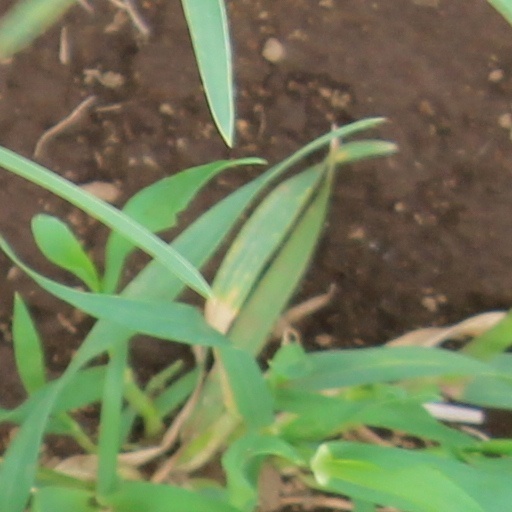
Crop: wheat